Peter Lumsden

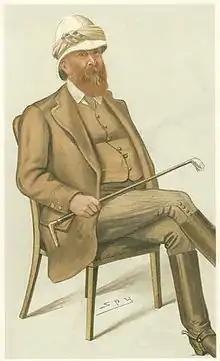
Colour painting of Lumsden sitting down, holding a riding whip.

Lumsden's next period of active service was as quartermaster general on the staff of General Napier, who commanded the 2nd division of the expeditionary force to China during the Second Opium War, in 1860. Lumsden took part in the operations of the Anglo-French forces, including the action of Sin-ho, the capture of Tang-ku and the capture of the Taku Forts that led up to the advance on and occupation of Beijing. He was again mentioned in despatches and promoted to brevet-Major and then brevet-lieutenant-colonel.